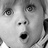
Emotion: surprise